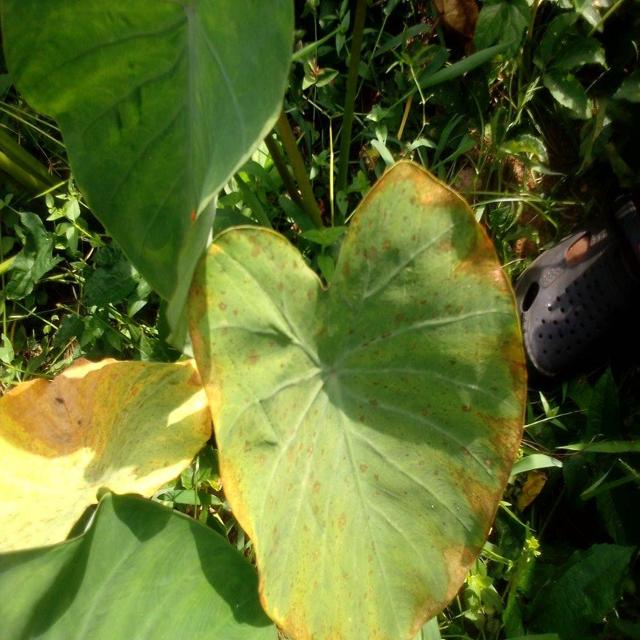
Label: Mid_Blight